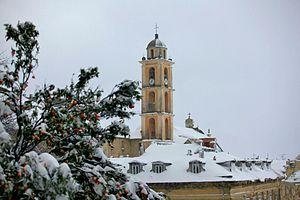
Le campanile de la cathédrale Saint-Érasme de Cervione sous la neige.
Cervione est une commune française située dans la circonscription départementale de la Haute-Corse et le territoire de la collectivité de Corse. Elle appartient à l'ancienne piève de Campoloro dont elle était le chef-lieu.